Benedict Taylor (musician)

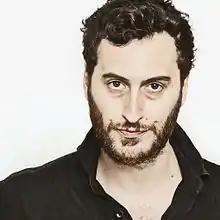
Taylor in February 2016

Benedict Taylor is a British avant-garde violist, violinist and composer.